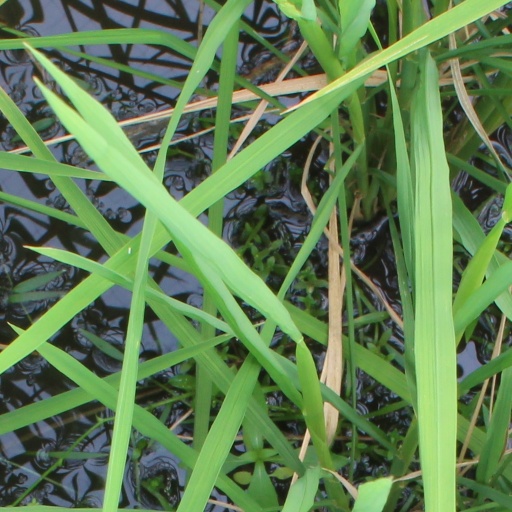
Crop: rice